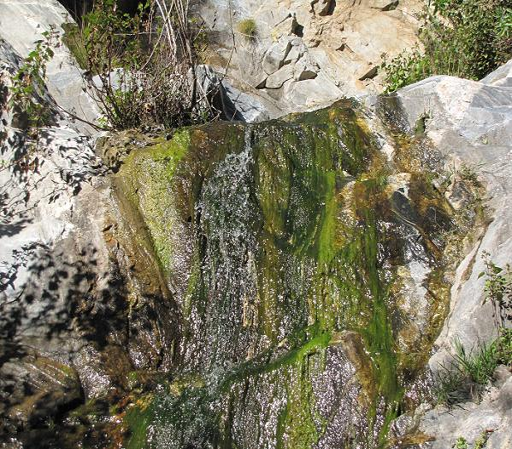
close up lower of the tiers